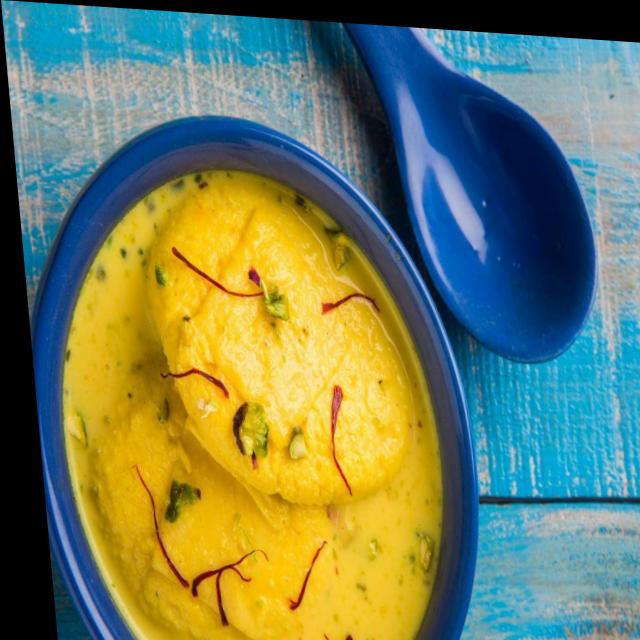
Dish: ras_malai